Nicolaus Copernicus

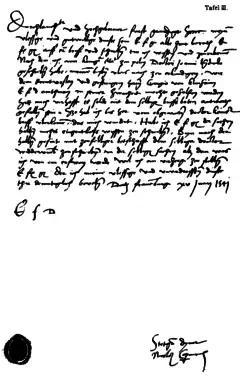
to Duke Albert of Prussia, giving medical advice for George von Kunheim

Georg Joachim Rheticus could have been Copernicus's successor, but did not rise to the occasion. Erasmus Reinhold could have been his successor, but died prematurely. The first of the great successors was Tycho Brahe (though he did not think the Earth orbited the Sun), followed by Johannes Kepler, who had collaborated with Tycho in Prague and benefited from Tycho's decades' worth of detailed observational data.